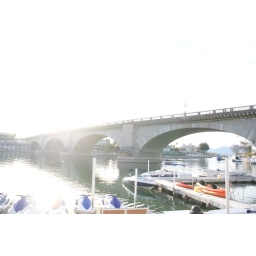
parts of london bridge in lake havasu (5)